Rafael Caro Quintero

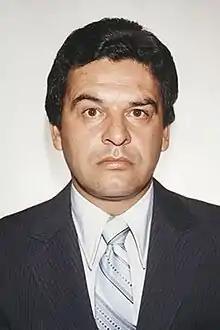
Enrique "Kiki" Camarena

Caro Quintero has also been accused of involvement in the murder of U.S. Drug Enforcement Administration (DEA) agent Enrique "Kiki" Camarena Salazar. In November 1984, the Mexican authorities raided a ranch known as El Búfalo in Chihuahua, owned by Caro Quintero. The authorities reportedly burned more than 10,000 tons of marijuana – totaling a loss of around $160 million. Camarena, who had been working undercover in Mexico, was said to be responsible for leading the authorities to the ranch. This allegedly prompted Caro Quintero and other high-ranking members of the Guadalajara Cartel to seek revenge against the DEA and Camarena. In retribution, Camarena and his pilot Alfredo Zavala Avelar were kidnapped in Guadalajara on February 7, 1985, and taken to a residence owned by Caro Quintero located at 881 Lope de Vega in the "colonia" of Jardines del Bosque, in the western section of the city, brutally tortured, and murdered. Caro Quintero left Mexico on March 9, 1985, with his associates and girlfriend, Sara Cristina Cosío Gaona. Mexican Judicial Police chief Armando Pavón Reyes, after receiving a US$300,000 bribe, reportedly allowed Caro Quintero to flee from the airport in Guadalajara in a private jet to seek refuge in Costa Rica. Pavón Reyes was fired shortly afterward and was charged with bribery and complicity in the Camarena murder.